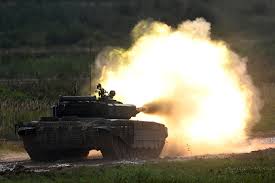
Label: Tank